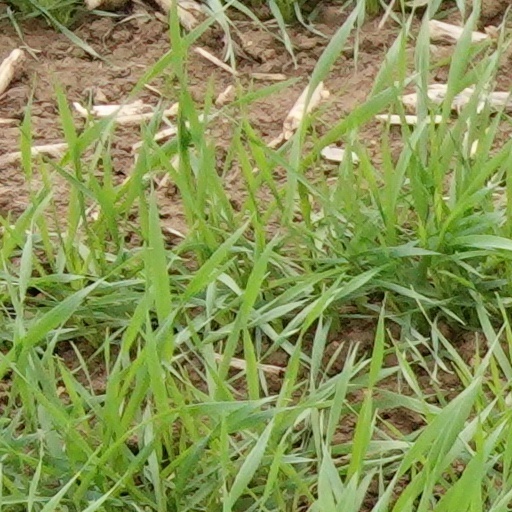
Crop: wheat